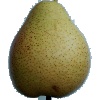
Label: Pear Forelle 1